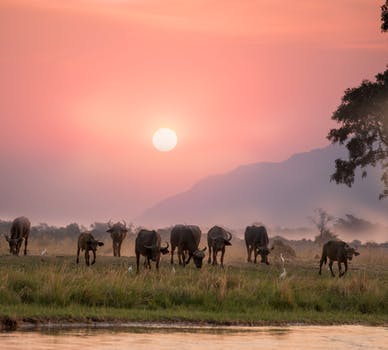
Label: No Watermark